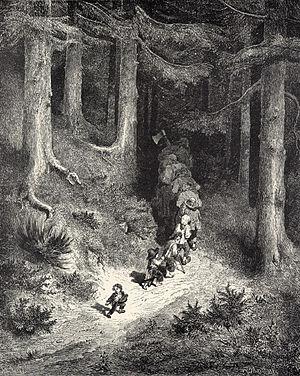
Paul Gustave Louis Christophe Doré dit Gustave Doré, né le 6 janvier 1832 à Strasbourg et mort le 23 janvier 1883 à Paris dans son hôtel de la rue Saint-Dominique, est un peintre, sculpteur, illustrateur et caricaturiste français.